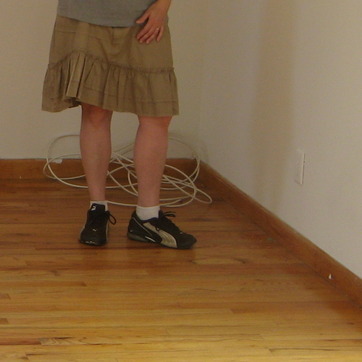
Material: plastic